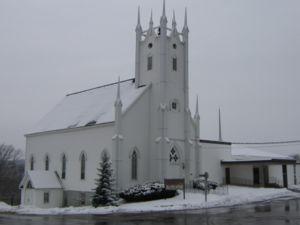
Petitcodiac est un village du comté de Westmorland, situé au sud-est du Nouveau-Brunswick.